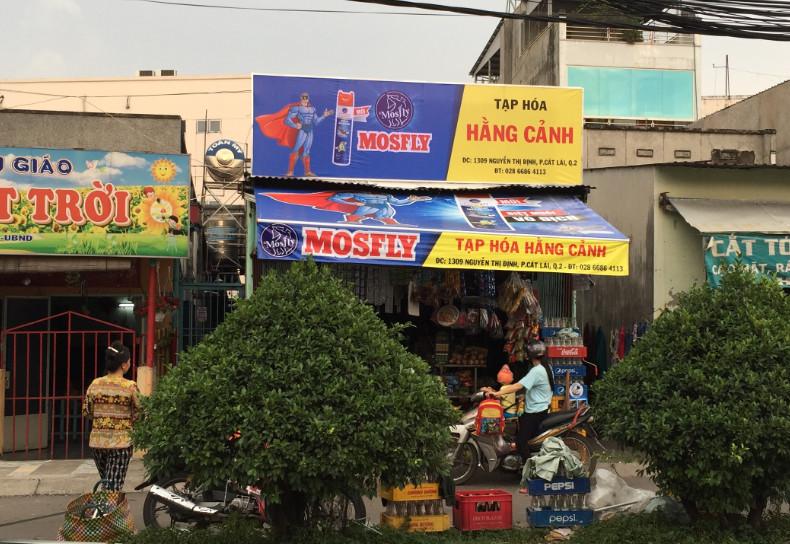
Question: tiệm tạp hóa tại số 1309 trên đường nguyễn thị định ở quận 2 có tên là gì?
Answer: hằng cảnh